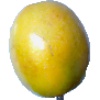
Label: maracuja